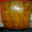
Label: wardrobe